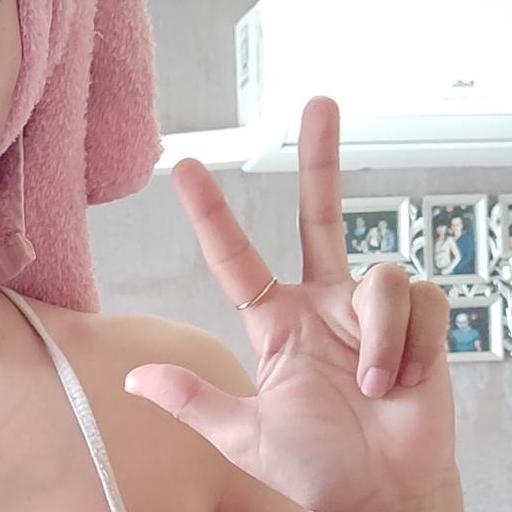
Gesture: three2